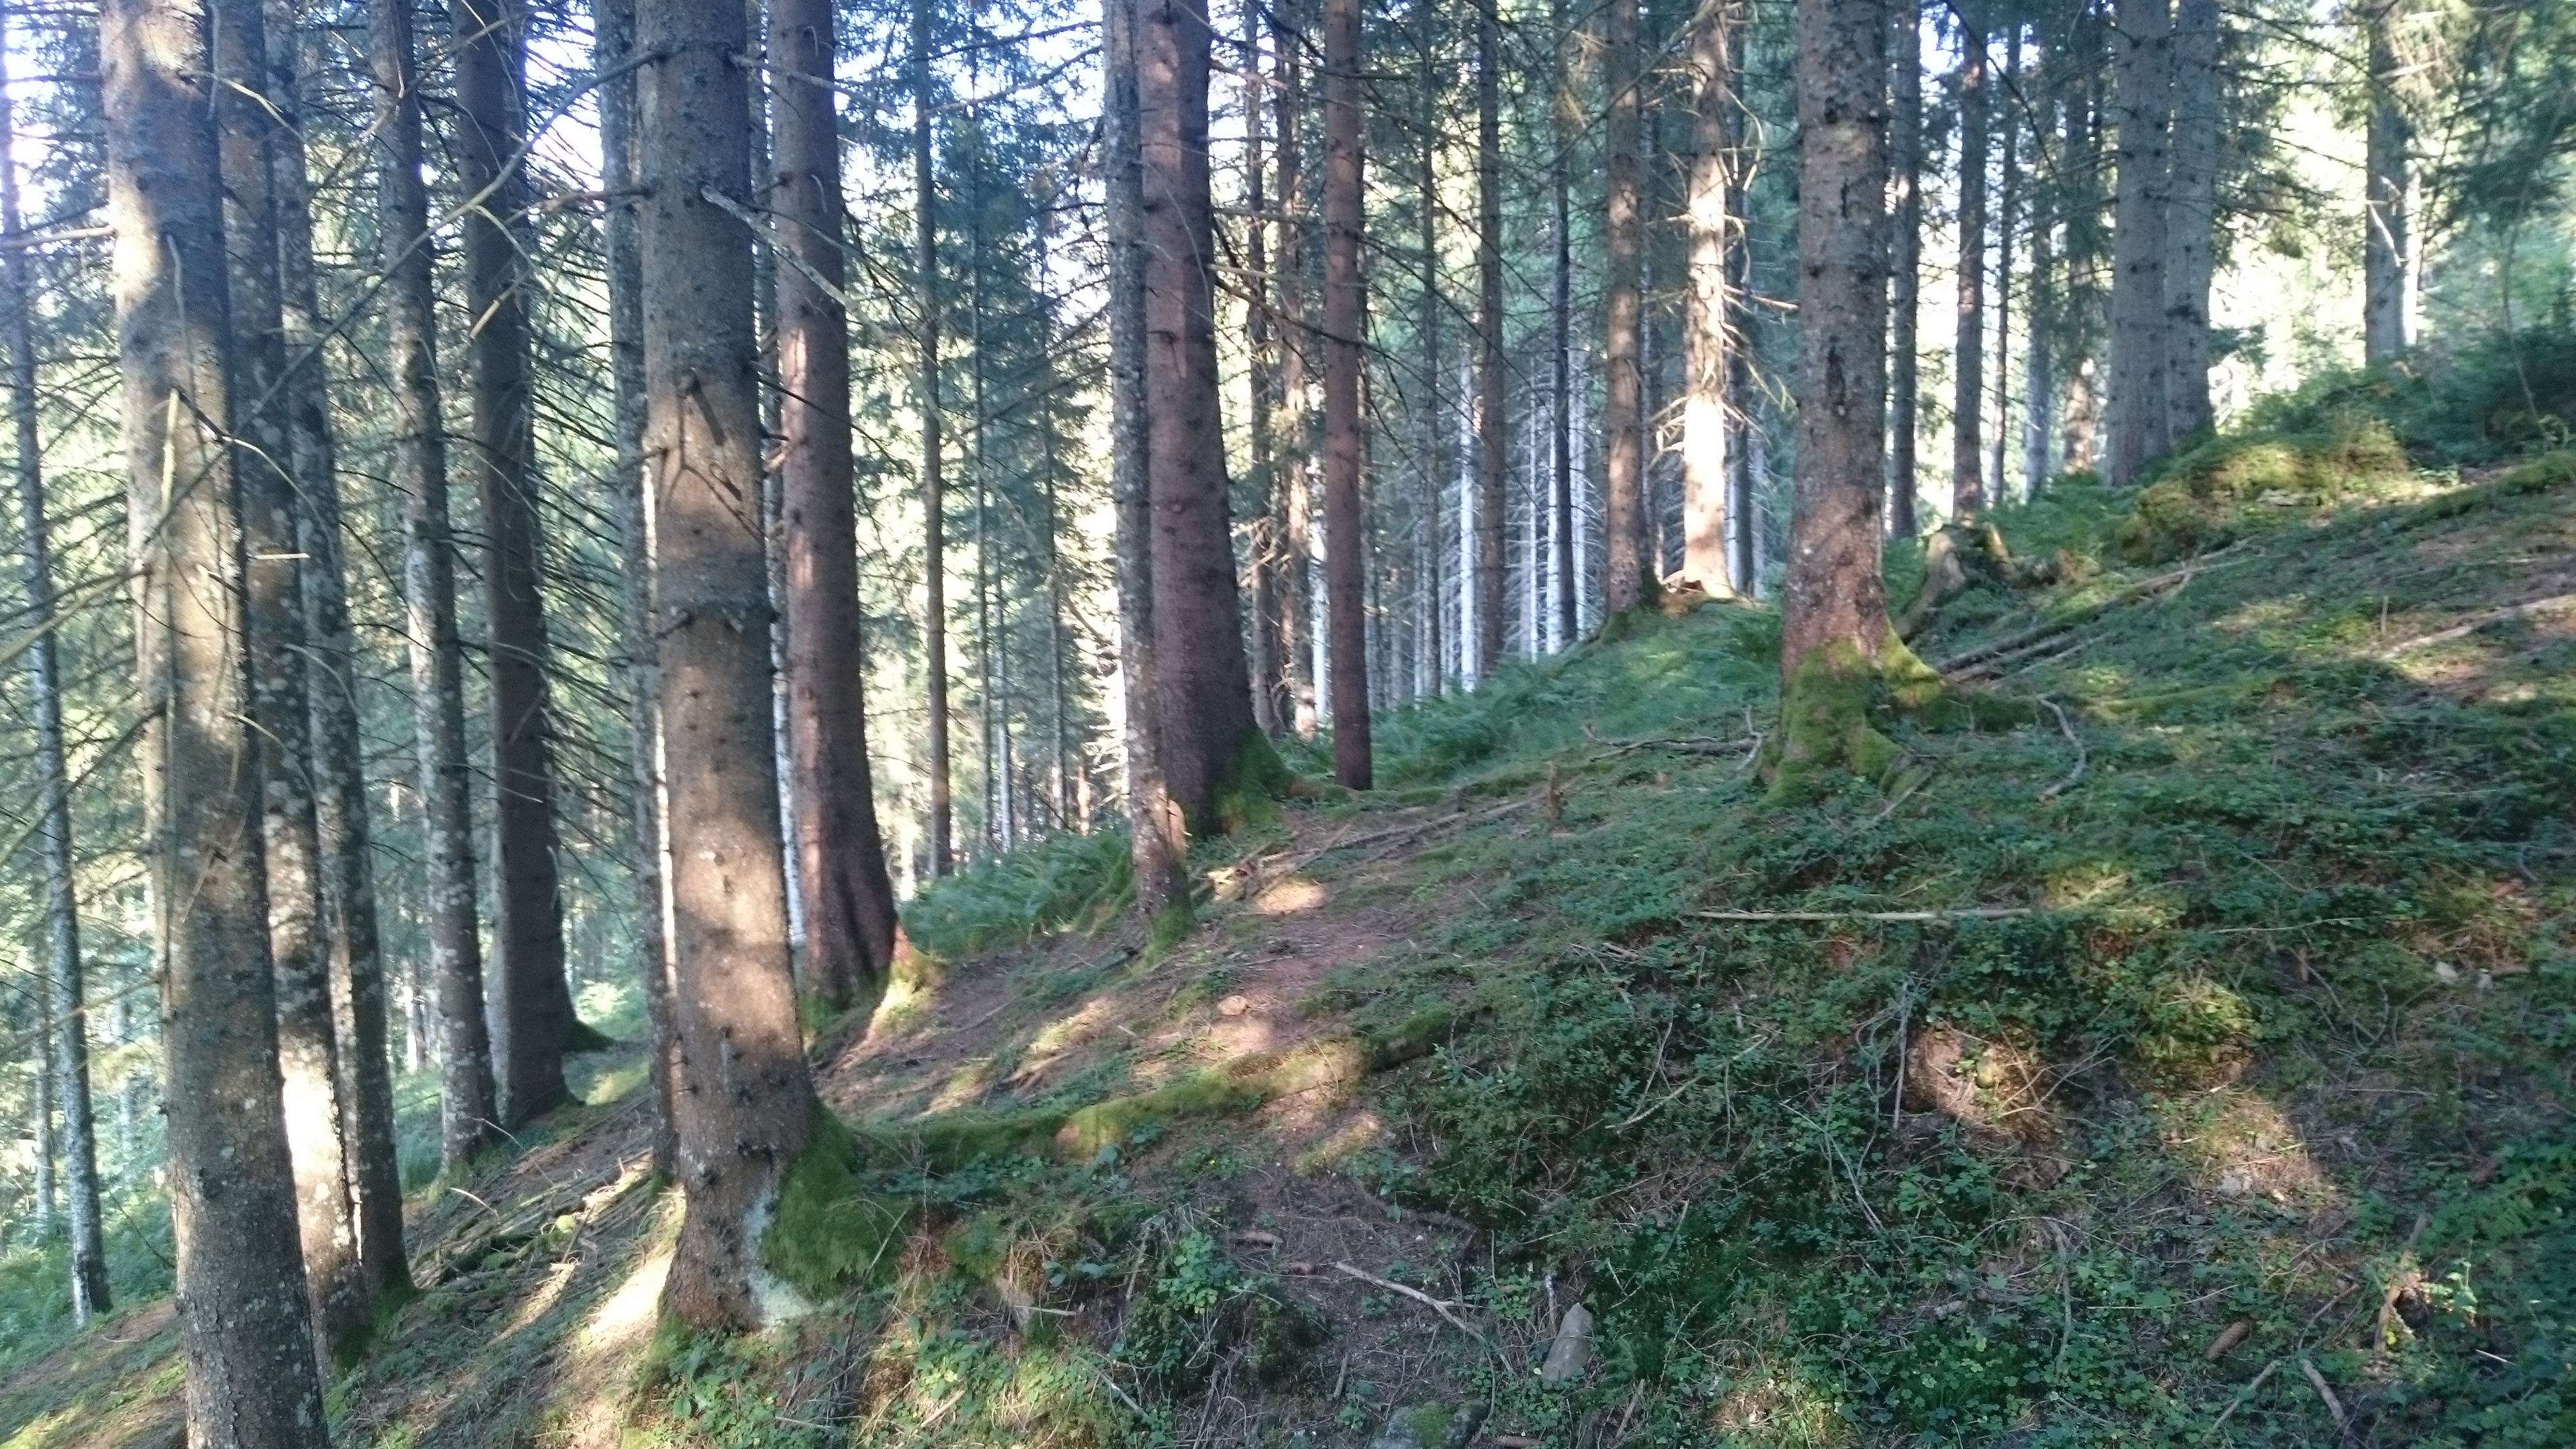
tree, forest, wilderness, trail, ridge, spruce, deciduous, grove, woodland, habitat, ecosystem, biome, old growth forest, natural environment, woody plant, temperate broadleaf and mixed forest, temperate coniferous forest